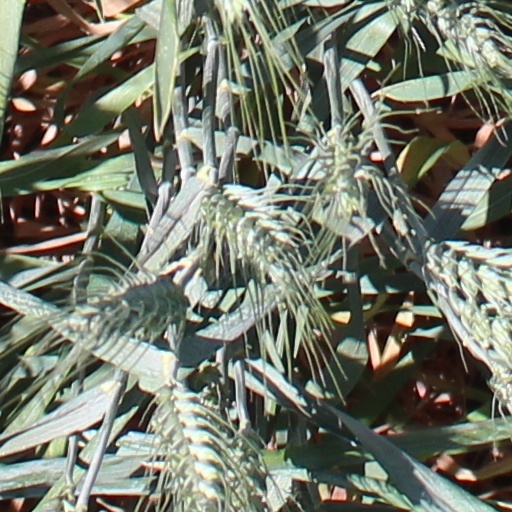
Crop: wheat